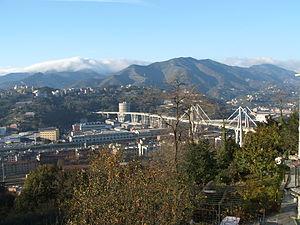
Le viaduc du Polcevera, plus communément appelé pont Morandi du nom de son concepteur, l'ingénieur italien Riccardo Morandi, ou encore ponte delle Condotte du nom de l'entreprise qui l'a construit, était un pont à haubans permettant à l’autoroute des Fleurs de franchir le val Polcevera, à Gênes, entre les quartiers de Sampierdarena et de Cornigliano.
Le val Polcevera est l'une des principales vallées de la ville métropolitaine de Gênes en Ligurie. Elle tient son nom du torrent du même nom, un des deux fleuves qui, avec le Bisagno qui traverse la vallée homonyme, délimitent, à l'ouest et à l'est, le centre historique de Gênes et se jettent dans la mer de Ligurie.